Sucrose phosphorylase

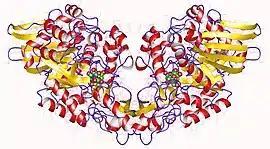
Sucrose phosphorylase homodimer, Bifidobacterium adolescentis

Sucrose phosphorylase is an important enzyme in the metabolism of sucrose and regulation of other metabolic intermediates. Sucrose phosphorylase is in the class of hexosyltransferases. More specifically it has been placed in the retaining glycoside hydrolases family although it catalyzes a transglycosidation rather than hydrolysis. Sucrose phosphorylase catalyzes the conversion of sucrose to D-fructose and α-D-glucose-1-phosphate. It has been shown in multiple experiments that the enzyme catalyzes this conversion by a double displacement mechanism.